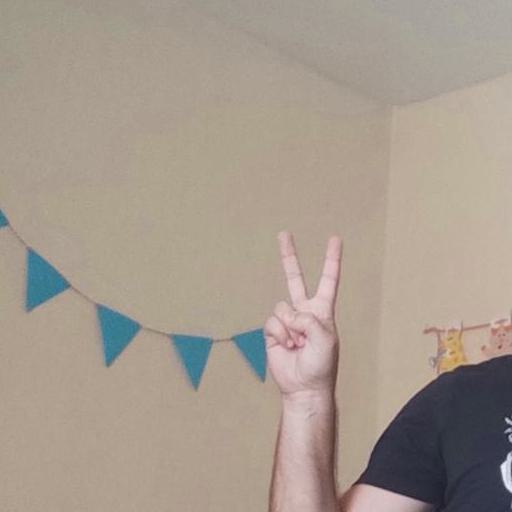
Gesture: peace